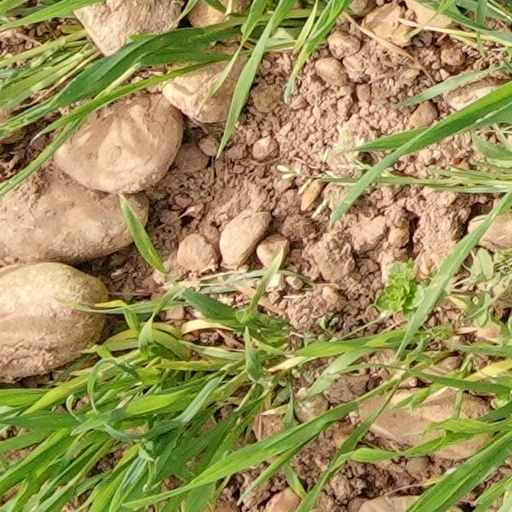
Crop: wheat